Knife in the Water

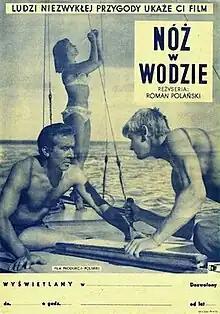
Original Polish poster

Knife in the Water is a 1962 Polish psychological thriller film co-written and directed by Roman Polanski in his feature debut, and starring Leon Niemczyk, , and Zygmunt Malanowicz. Its plot follows a husband and wife who are accompanied on a boating trip by a young male hitchhiker, who spurs a number of escalating confrontations between the couple.